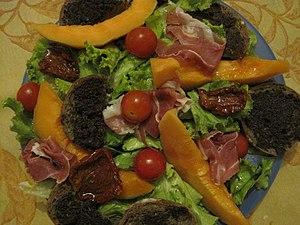
Salade composée - Antipasti
Les tomates séchées sont un aliment déshydraté traditionnel, à base de tomates déshydratées par séchage au soleil.
Les antipasti ou antipasto sont une assiette composée traditionnelle de la cuisine italienne. Ils sont servis en collation, apéritif, entrée ou hors-d'œuvre de repas, ou au dîner, généralement composés d'une plus ou moins riche variété de divers produits culinaires régionaux d'Italie, ordinairement accompagnés de vin italien.
La salade est initialement un mets préparé, composé de feuilles d'herbes potagères crues, éventuellement assaisonnées de vinaigrette.